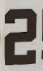
Number: 2